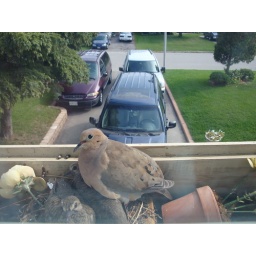
Pigeon with a nest in our window box